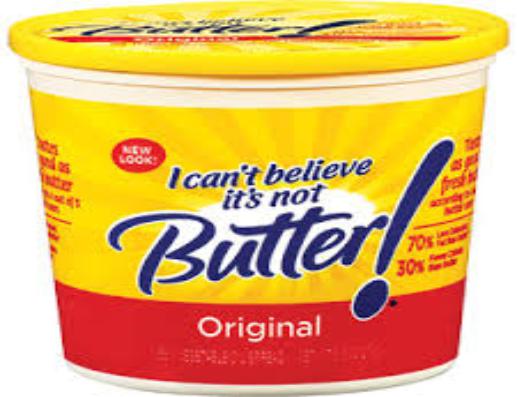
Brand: I Can't Believe It's Not Butter
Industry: Food